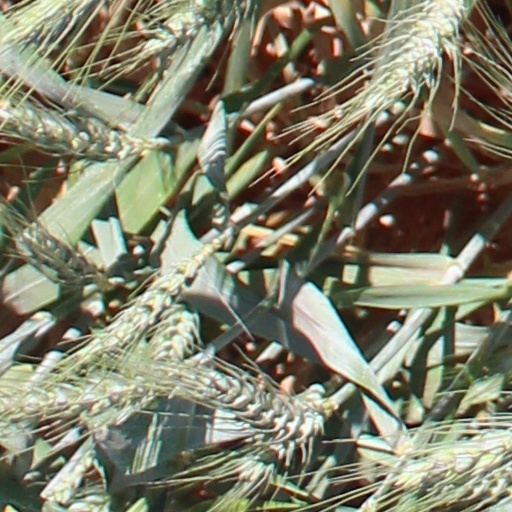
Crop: wheat